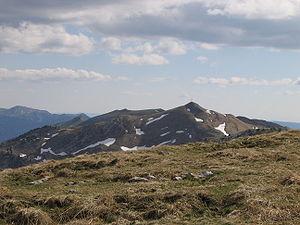
Le Leimental est une vallée franco-suisse.
Le col de Couz est un col situé à proximité du village de Saint-Jean-de-Couz, culminant à 626 m d'altitude. Il est situé à égales distances des extrémités du val de Couz. Il relie Chambéry côté nord-est aux Échelles côté sud-ouest. Il est traversé par la route départementale 1006. Le mont Beauvoir se situe à l'ouest du col de Couz.
La cascade de La Frasnée est une chute d'eau située dans le massif du Jura, à 660 m d'altitude. Elle est située en Franche-Comté, dans le département du Jura, sur le territoire de la commune de La Frasnée. La cascade forme le creux de La Frasnée, dans l'une des falaises de la reculée de La Frasnée.
Le Moron est une montagne du massif du Jura suisse qui s'étend du plateau de Bellelay à la région de Moutier. La chaîne, d'abord large, se rétrécit jusqu'à prendre aux abords du sommet, la forme typiquement jurassienne d'une arête au flanc nord abrupt et au flanc sud peu incliné. Un ressaut de la montagne, le mont Girod, plonge à l'est vers les gorges de Court.
Le roc au Corbeau est un sommet du massif du Jura culminant à 749 ou 751 mètres d'altitude. Il se trouve sur la frontière entre la France et la Suisse.